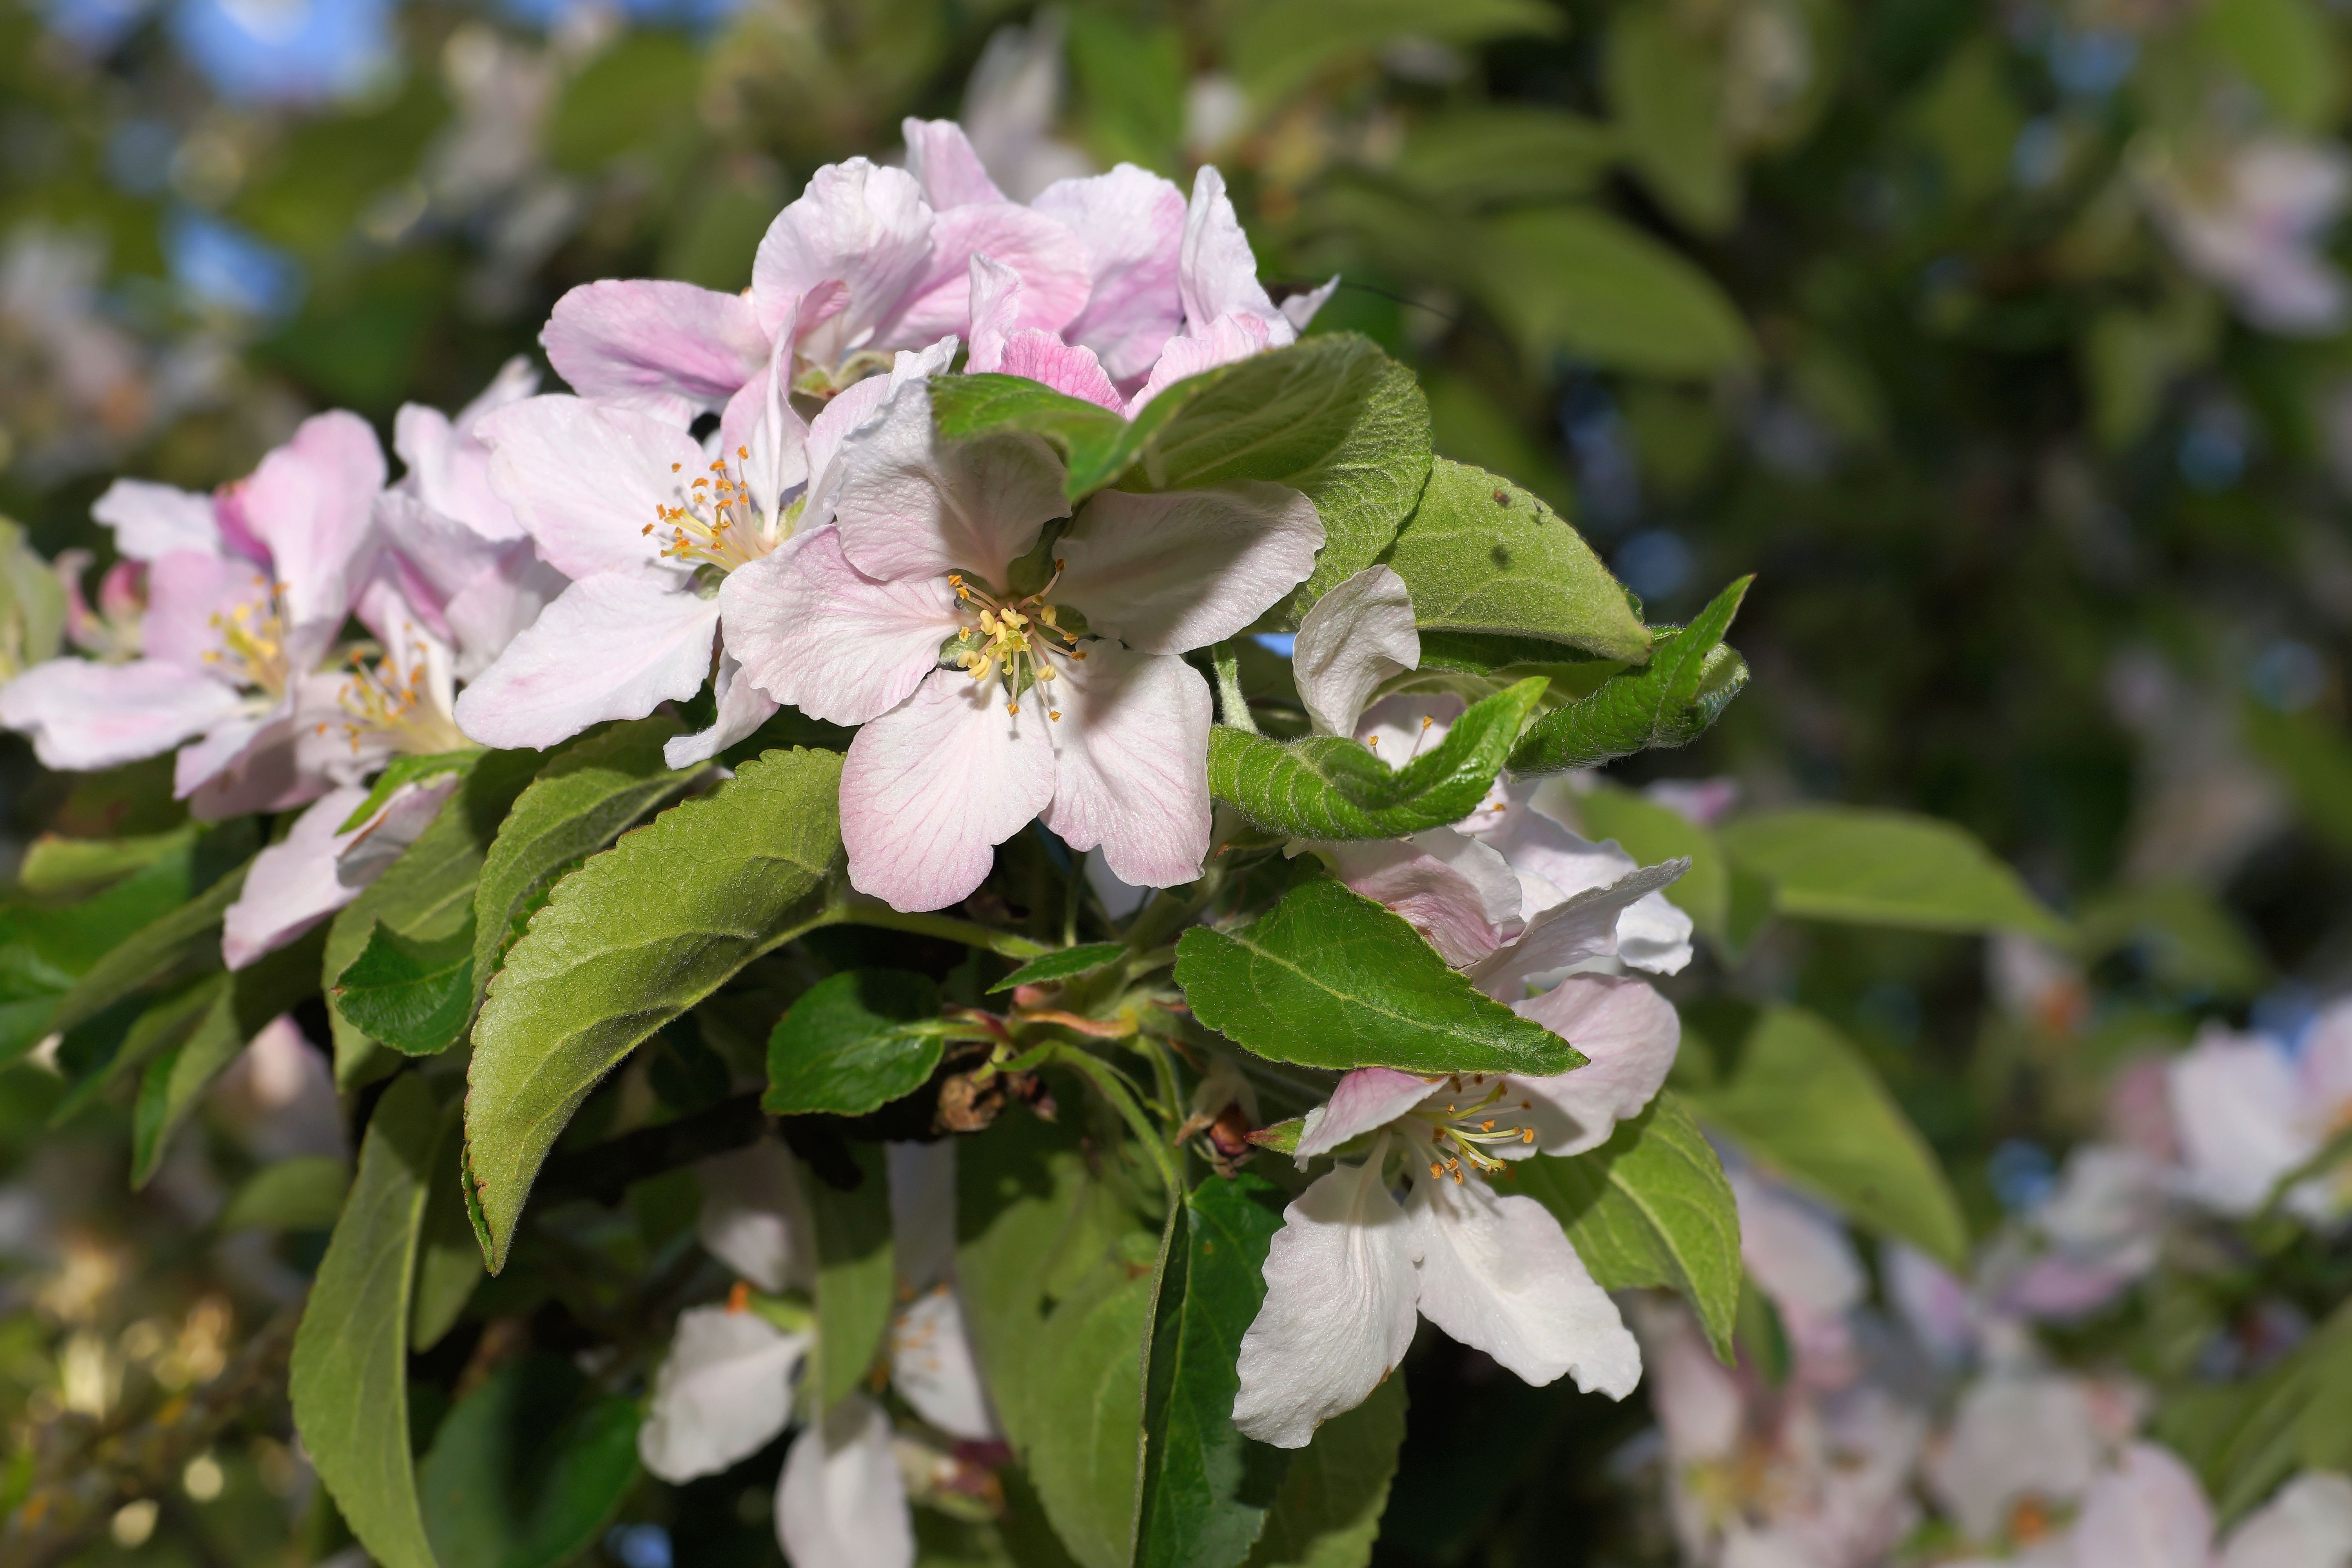
branch, blossom, plant, white, flower, bloom, food, produce, botany, pink, close, flora, flowers, leaves, shrub, spring flower, apple tree, apple tree flowers, rose greenhouse, flowering plant, woody plant, land plant